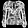
Label: Shirt